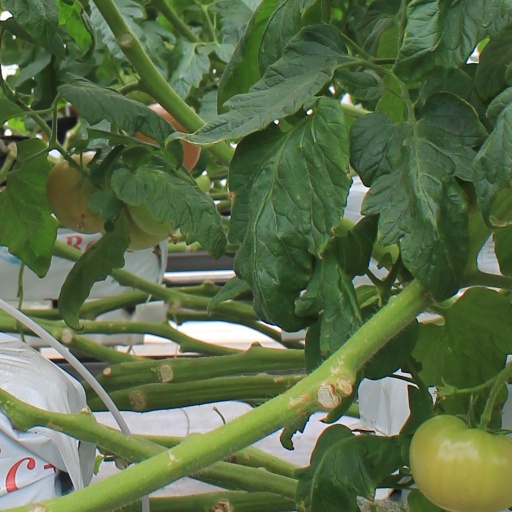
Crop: tomato